City College of New York

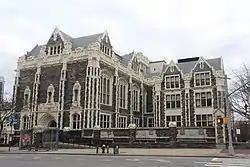
Harris Hall

The City College of New York was founded as the Free Academy of the City of New York in 1847 by wealthy businessman and president of the Board of Education Townsend Harris. A combination prep school, high school / secondary school and college, it would provide children of immigrants and the poor access to free higher education based on academic merit alone. It was one of the early public high schools in the United States following earlier similar institutions being founded in Boston (1829),